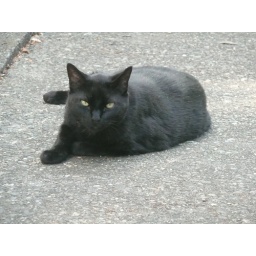
This black cat belongs to a neighbor. It was enjoying the warm concrete in the alley parking.